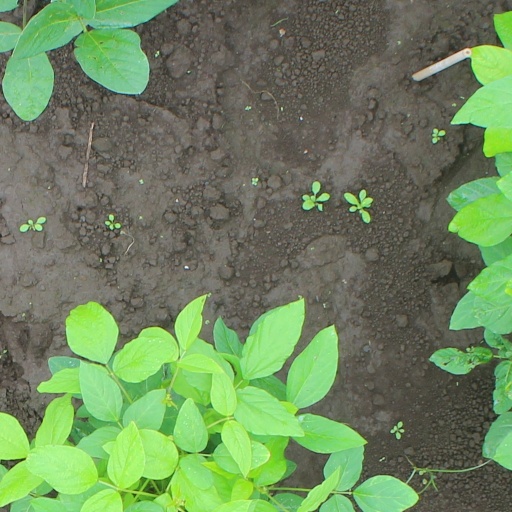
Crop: soybean